Interference theory

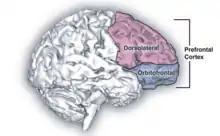
Prefrontal cortex

The leading experimental technique for studying proactive interference in the brain is the "recent-probes" task. Initially, this is when participants must commit a set of items to memory. They then ask them to recall a specific item. Assessing them is shown by a probe. Thus, using recent-probes task and fMRIs, the brain mechanisms involved in resolving proactive interference identify as the ventrolateral prefrontal cortex and the left anterior prefrontal cortex.